Foghat

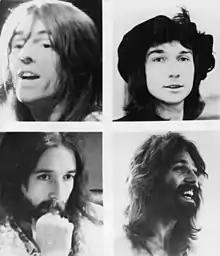
Group members in 1973, as pictured on the back cover of Foghat's second album; clockwise from top left: "Lonesome" Dave Peverett, Tony Stevens, Roger Earl, Rod "The Bottle" Price

Foghat are an English rock band formed in London in 1971. The band is known for the use of electric slide guitar in its music. Their best known song is the 1975 hit "Slow Ride". The band has released 17 studio albums, including eight gold albums and one platinum; along with one double platinum live album. Despite several line-up changes, the band continues to record and perform.